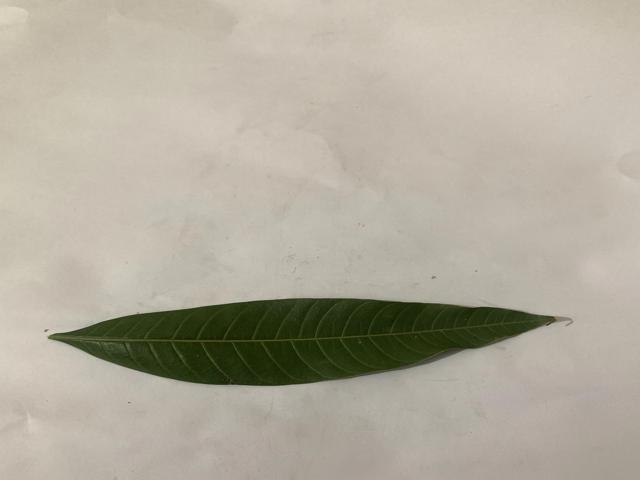
Mango leaf variety: Banana